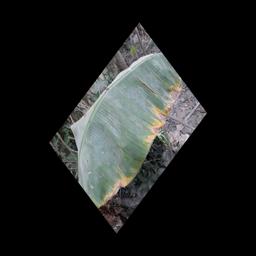
Label: POTASSIUM DEFICIENCY